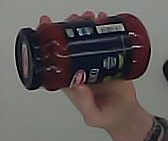
Product: barilla_pomodoro